Bernd Schneider (footballer)

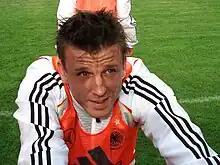
Schneider training for Germany in 2006

Bernd Schneider (born 17 November 1973) is a German former professional footballer. He was mainly a midfielder but could play anywhere on the left and right flanks. After retiring in June 2009, he took up an advisory role at his first club, Carl Zeiss Jena, and a scouting position at Bayer Leverkusen.